John Huntington

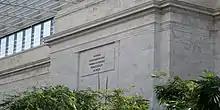
The Cleveland Museum of Art displays its founders names on a plaque in the Ames Family Atrium

Huntington was also a hobby philatelist. After his tour of Europe and marriage to Mariette L. Goodwin (following his first wife's death in 1882), he turned his interests towards collecting art. He formed the John Huntington Benevolent Trust on his fifty-seventh birthday in 1889. The fund was mostly based on 500 shares of his Standard Oil stock, and it provided charity to more than 40 cultural and educational institutions.